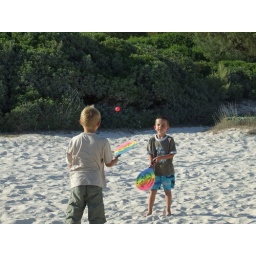
The well known game of bat and ball on the beach being wonderfully demonstrated by the '2 George's'.